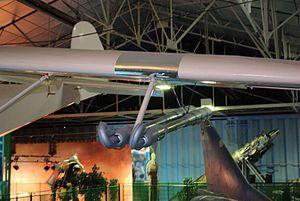
Pulsoréacteurs Escopette installés sous l'aile d'un planeur Émouchet au musée Safran.
L'Escopette 3340 est un pulsoréacteur développé par la SNECMA développant 10 kg de poussée pour un poids de 4,5 kg.